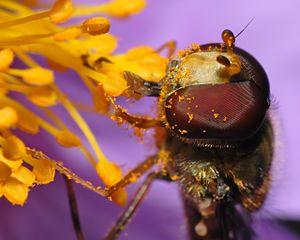
Gros plan de la tête d'un Syrphe ceinturé (Episyrphus balteatus) posée sur une fleur de ciste (Cistus incanus). La tête de la mouche mesure 2,5 mm de diamètre. Cette image n'est pas une version réduite d'une photo plus grande.